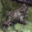
Label: frog